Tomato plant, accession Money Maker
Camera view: tilt-top (135 deg); turntable rotation: 150 degrees
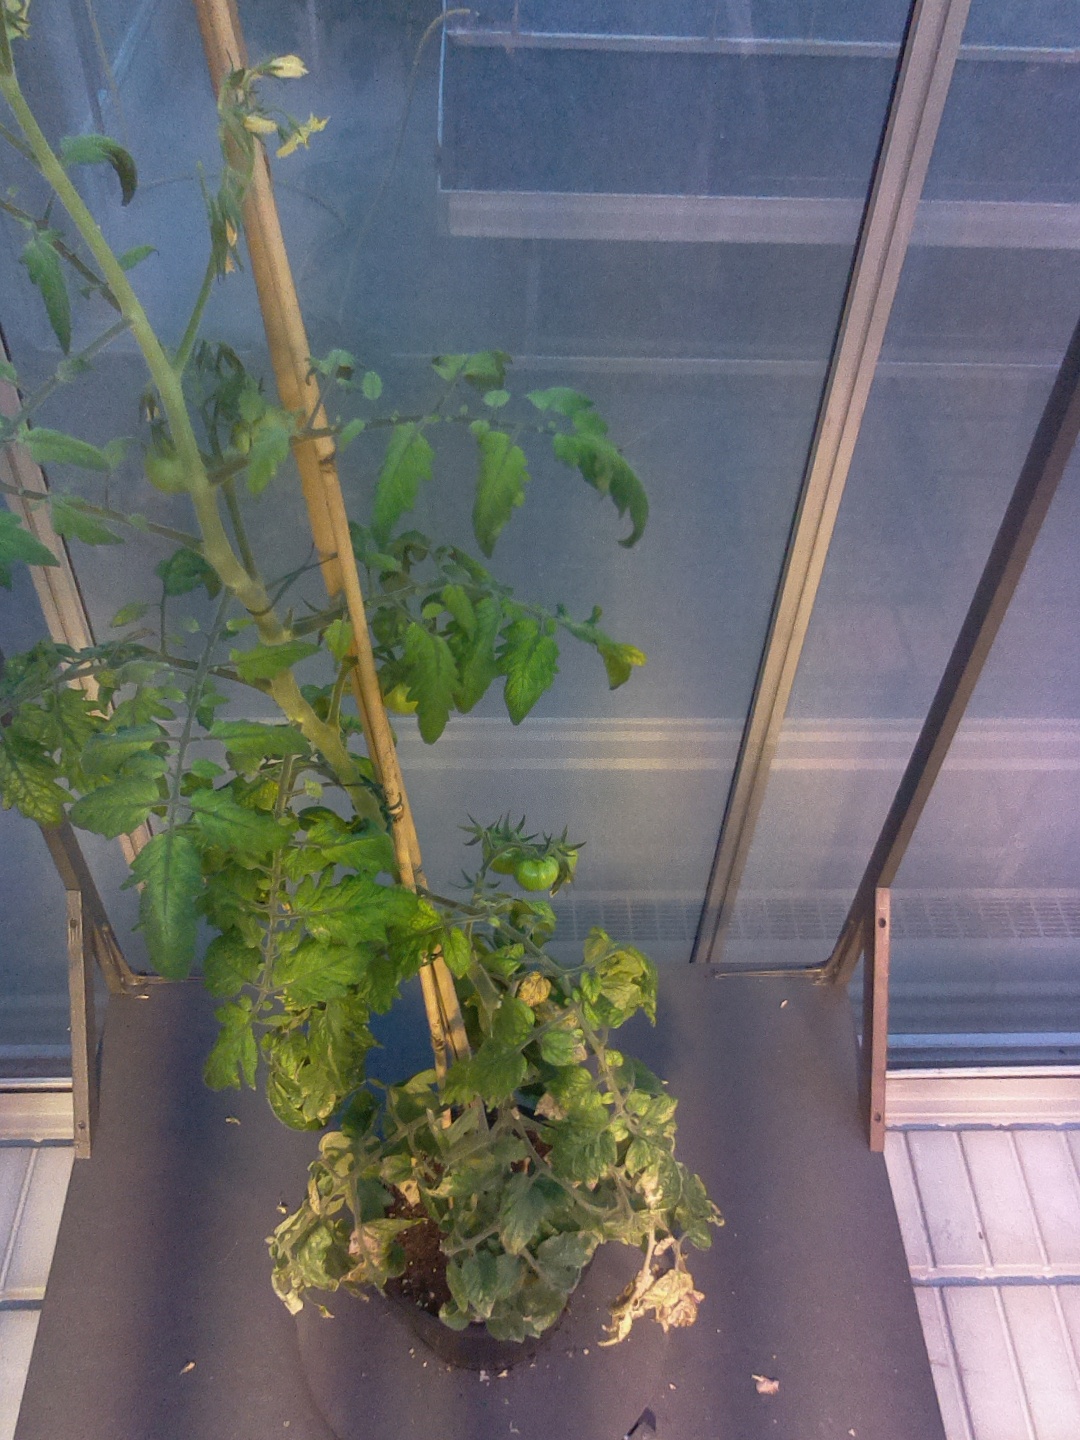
BBCH growth stage 73: 30%-40% of final fruit size